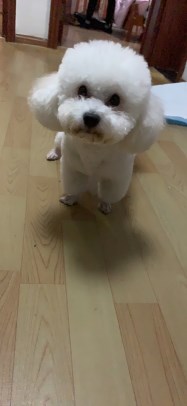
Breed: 3083-n000117-Bichon_Frise